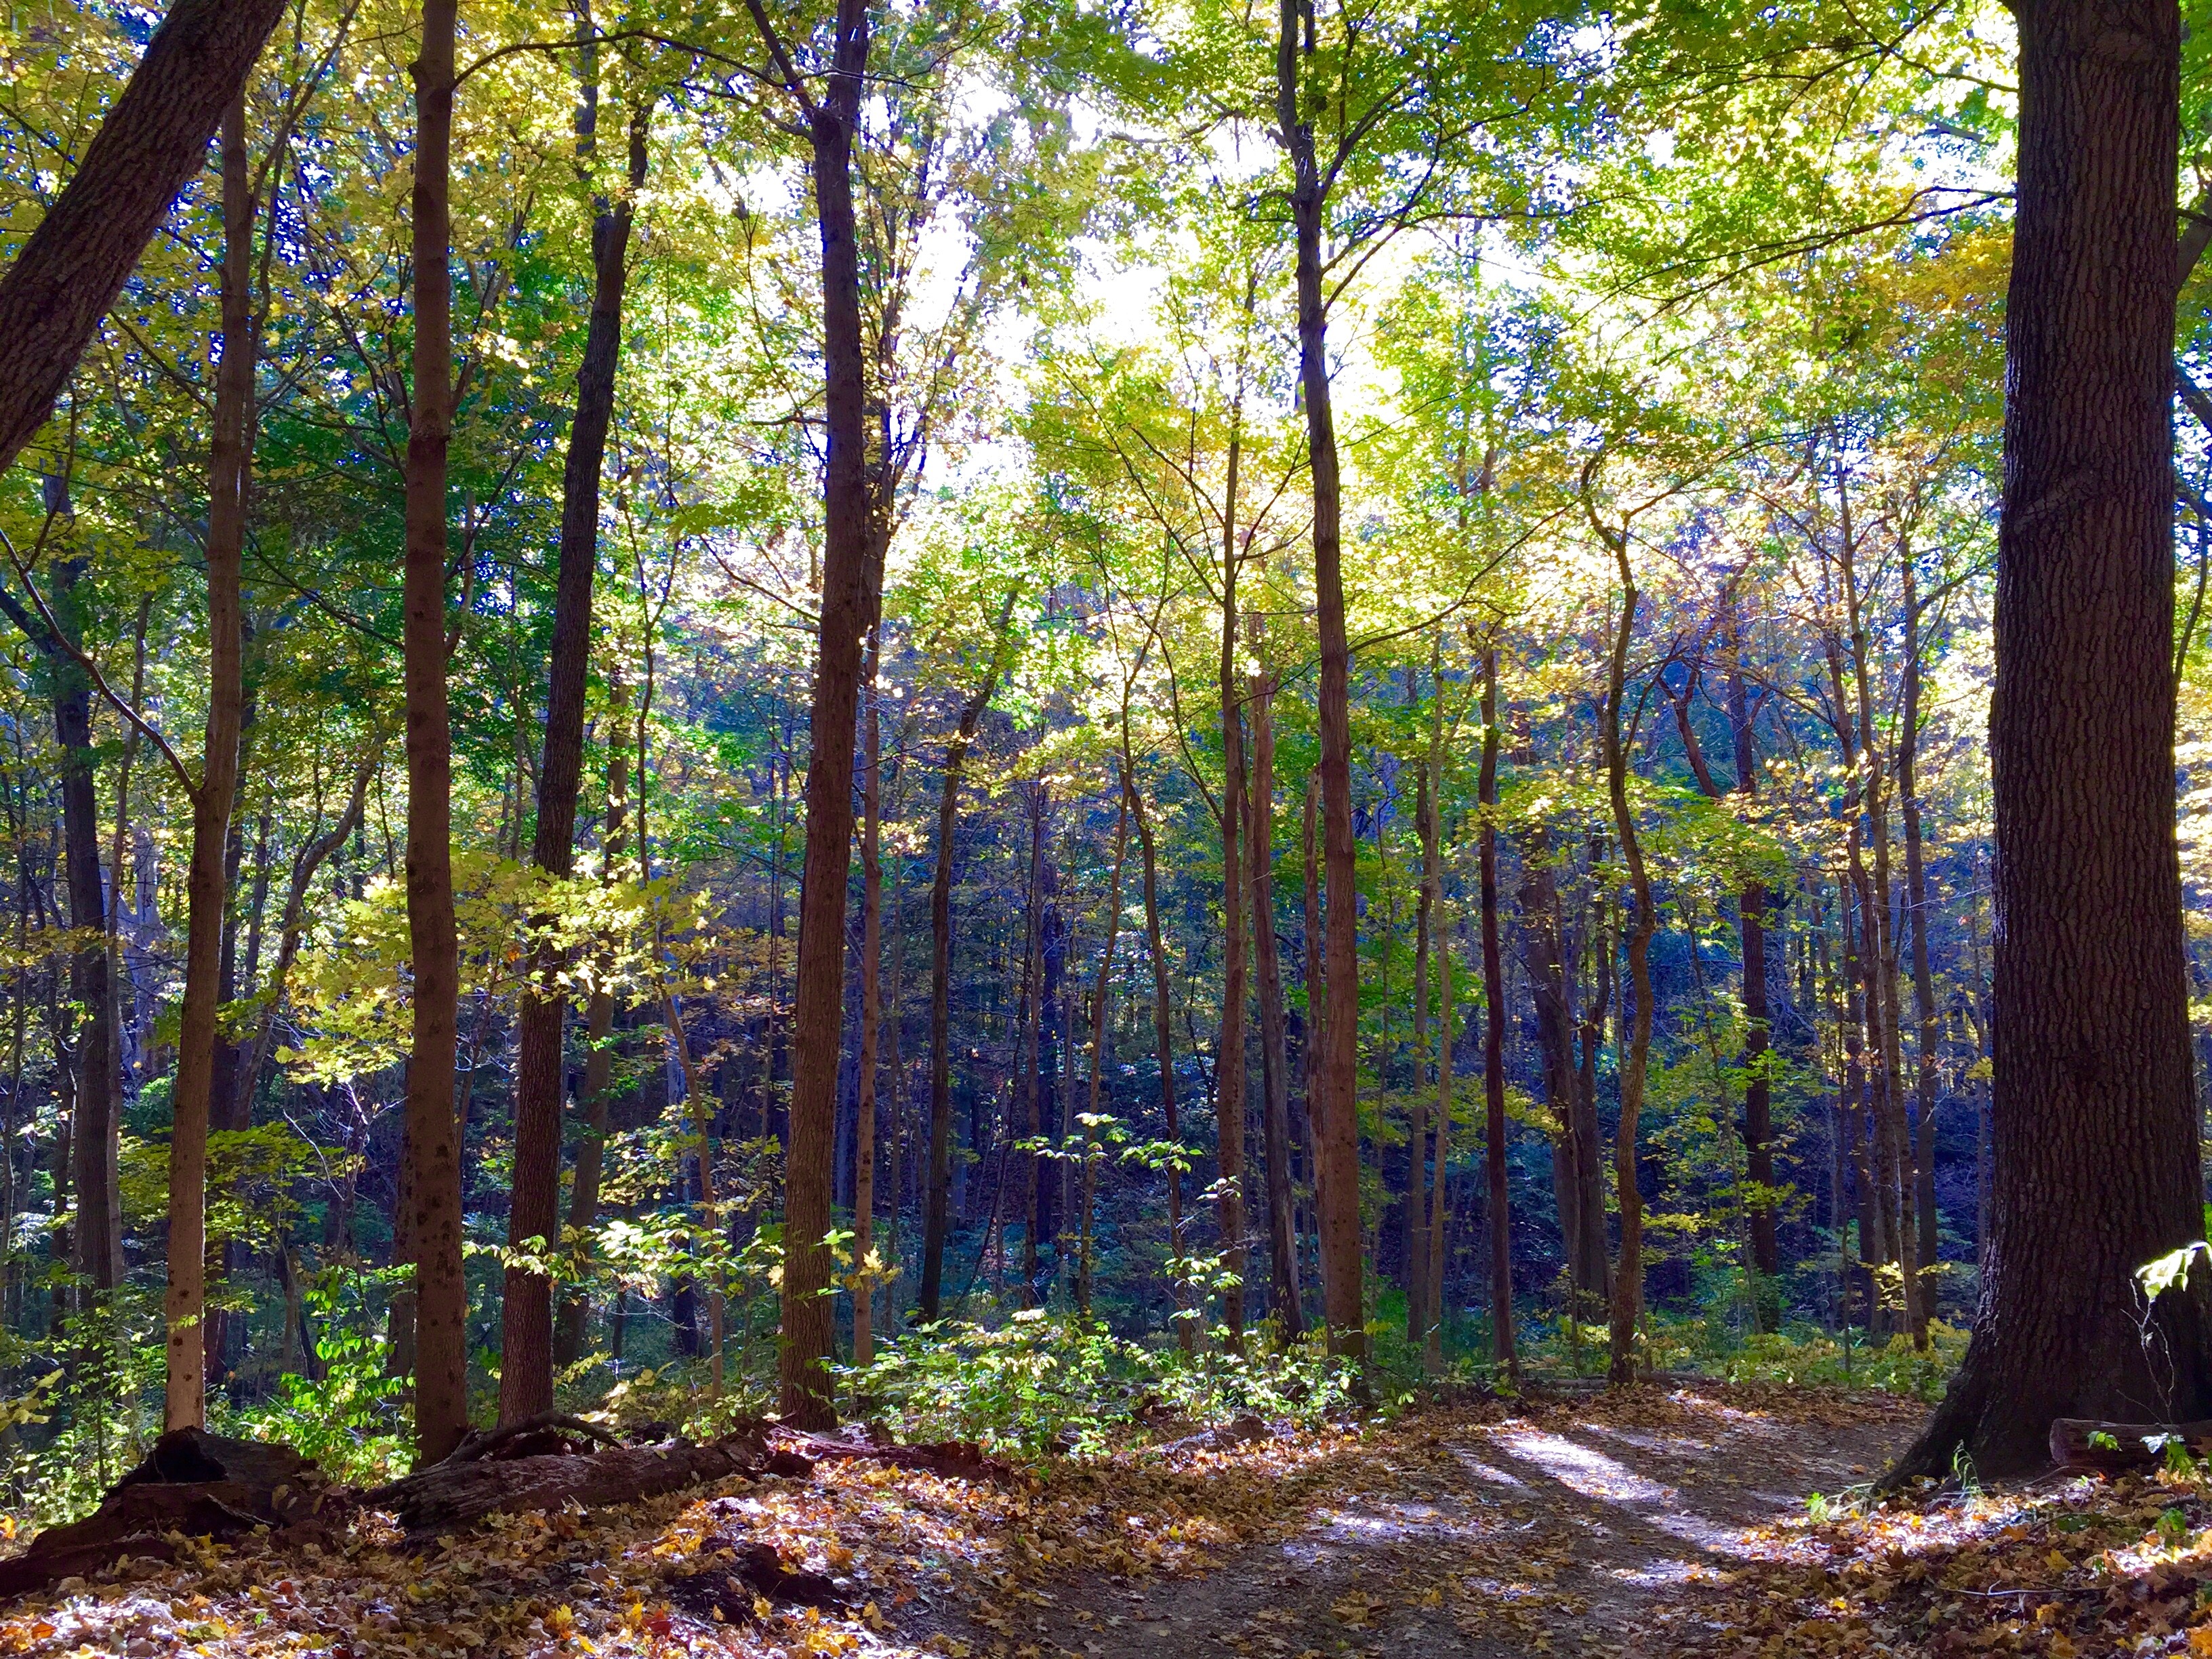
tree, nature, forest, outdoor, wilderness, plant, trail, sunlight, leaf, autumn, season, trees, deciduous, grove, woodland, habitat, ecosystem, forest trees, biome, old growth forest, natural environment, woody plant, temperate broadleaf and mixed forest, temperate coniferous forest